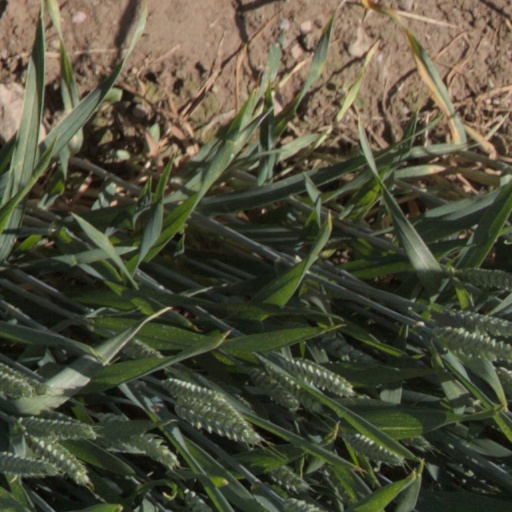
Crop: wheat